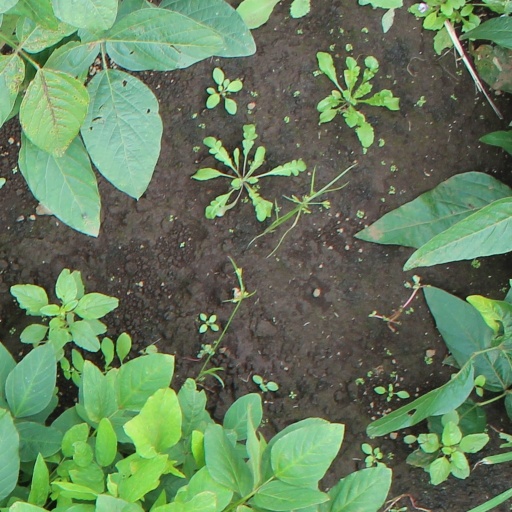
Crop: soybean